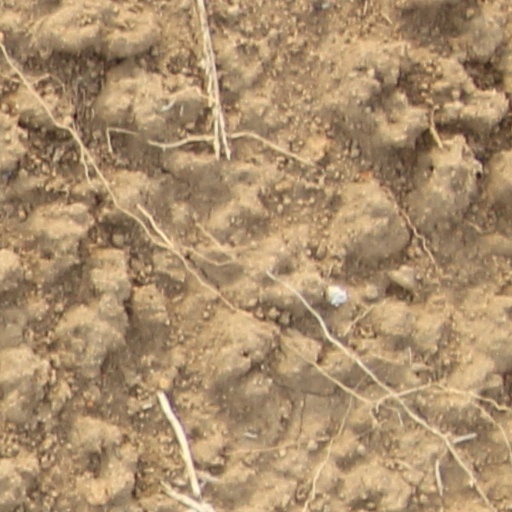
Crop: wheat